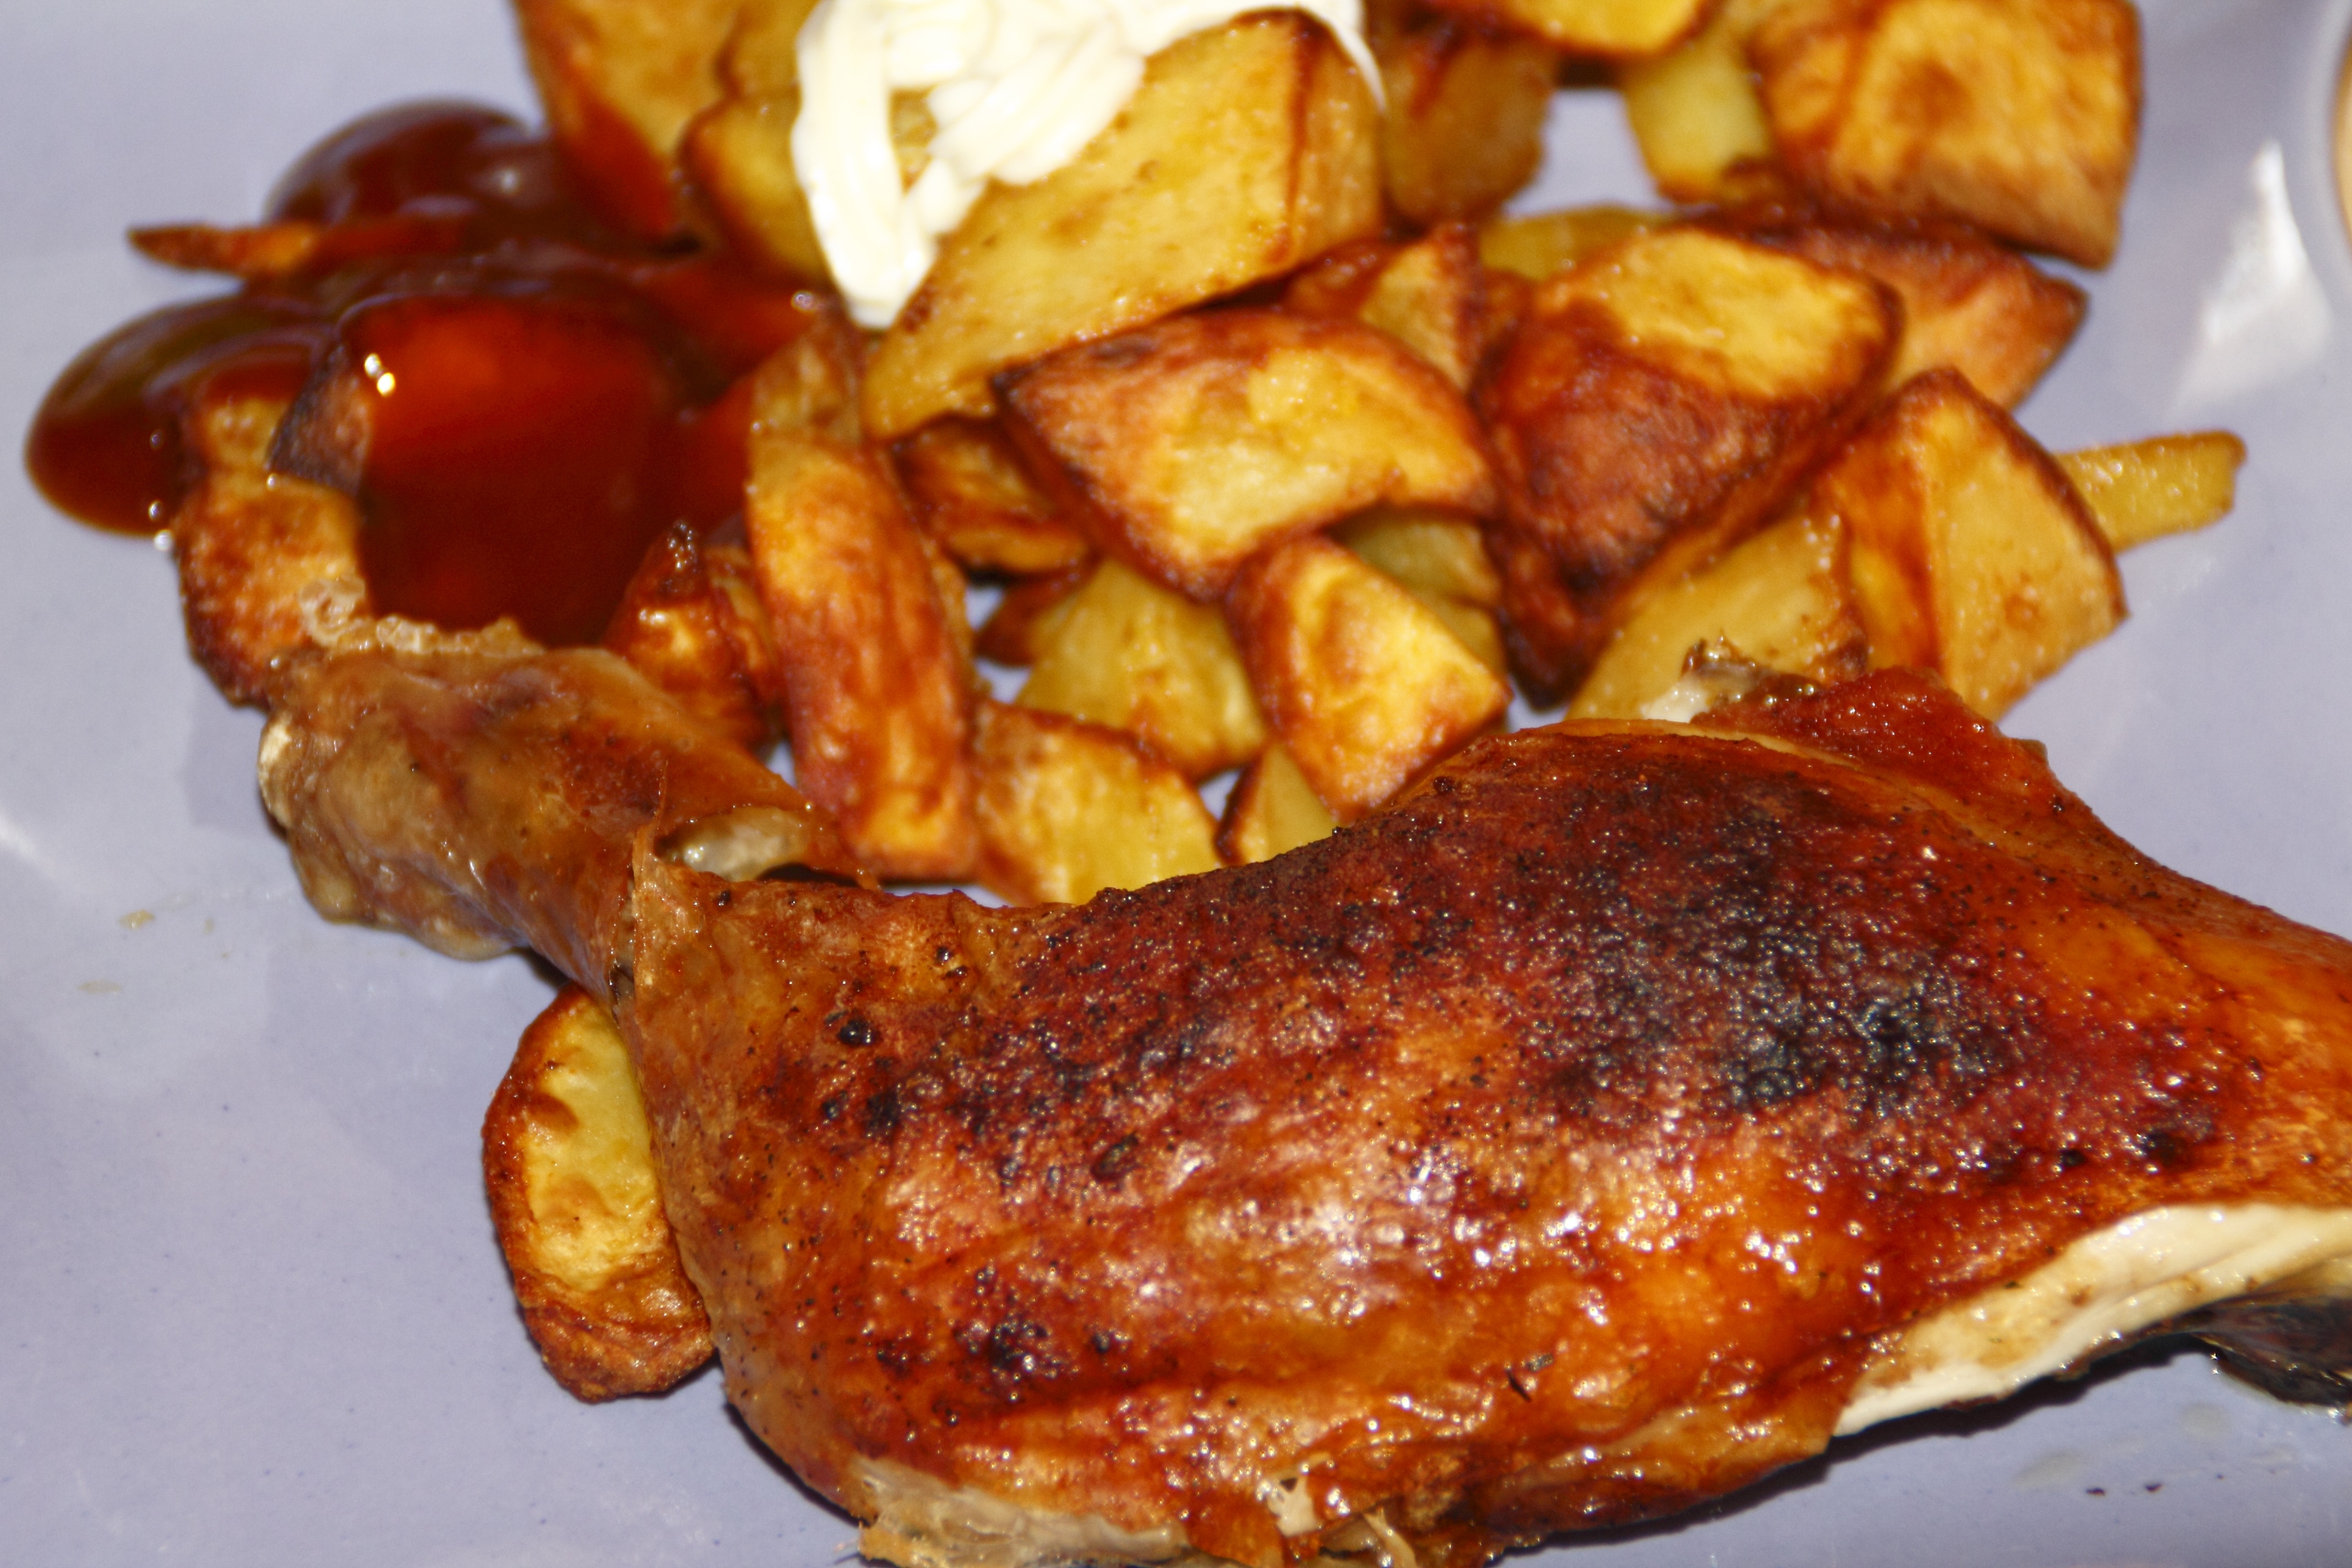
dish, meal, food, eat, fast food, meat, lunch, cuisine, chicken, pork chop, cook, poultry, french, court, roasting, greasy, mayo, chicken meat, mayonnaise, french fries, fried chicken, grilling, poultry meat, barbecue chicken, frits, fried food, hendl, meat chop, tandoori chicken, baked chicken, buffalo wing, ketshup